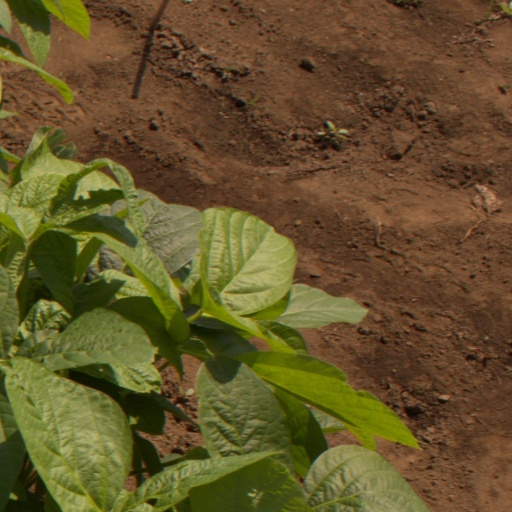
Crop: soybean